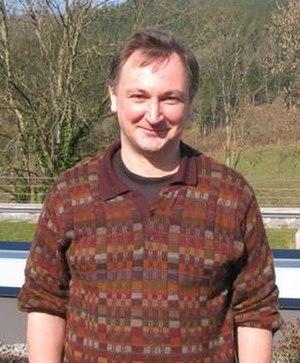
Vladimir Aleksandrovitch Voïevodski, souvent orthographié Voevodsky suivant la transcription américaine, né le 4 juin 1966 à Moscou et mort le 30 septembre 2017, est un mathématicien russe connu pour avoir formulé la cohomologie motivique, démontré les conjectures de Milnor et de Bloch-Kato, créé les fondations univalentes et la théorie des types homotopique.